Jānis Francis

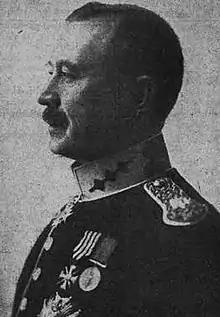

Jānis Francis (3 July 1877 – 24 October 1956) was a general of the Latvian Army, recipient of the Order of Lāčplēsis, the 3rd class.